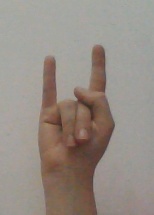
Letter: la